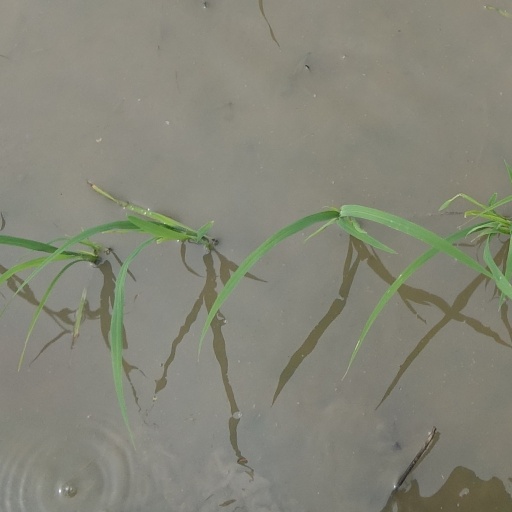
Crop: rice